Martin Otčenáš

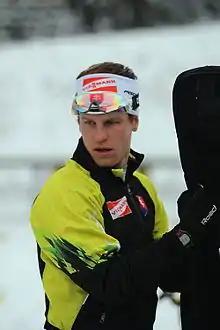

Martin Otčenáš (born 25 August 1987) is a Slovak former biathlete and cross-country skier. He competed at the 2014 Winter Olympics in Sochi, in sprint and individual.